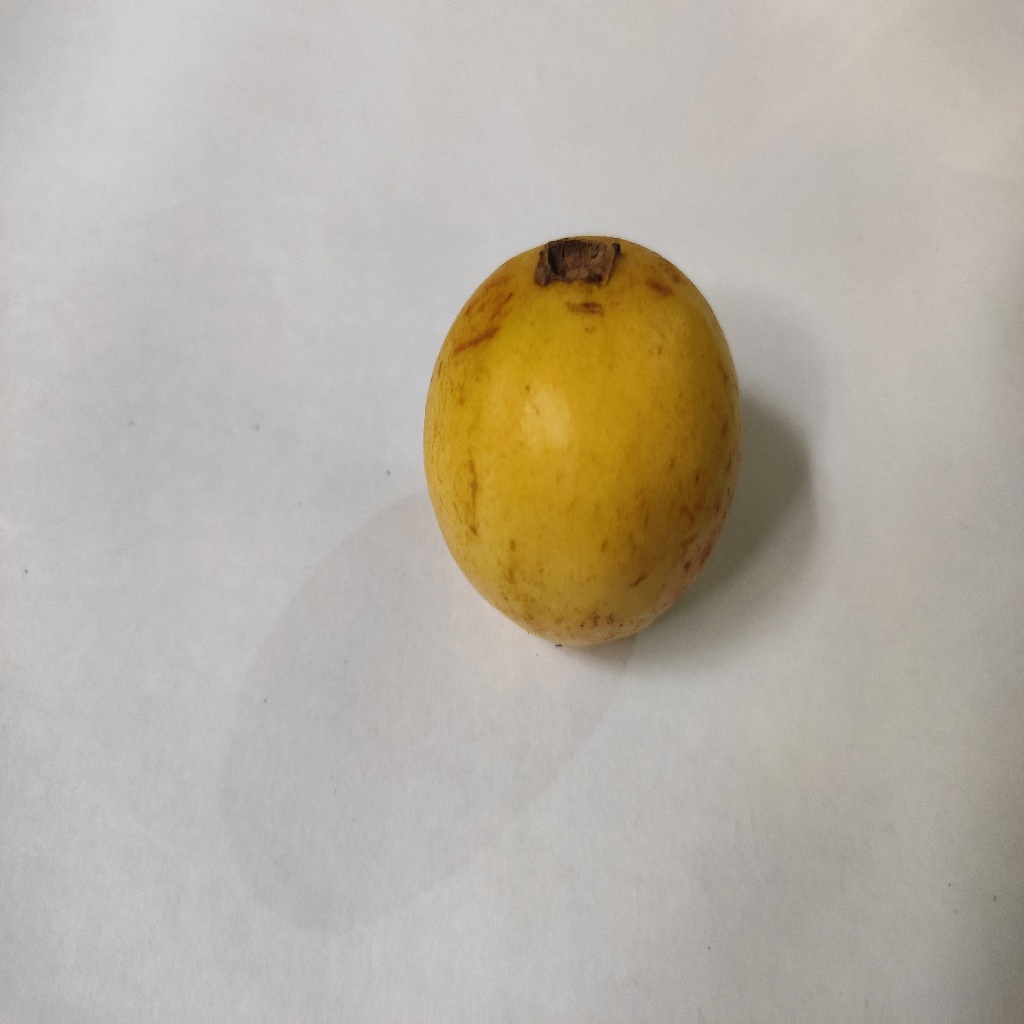
Crop: guava
Quality class: Class_A